The Doors

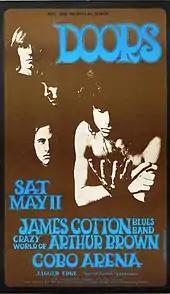
Poster for a 1968 concert at the Cobo Arena, Detroit

On December 9, 1967, the Doors performed a now-infamous concert at New Haven Arena in New Haven, Connecticut, which ended abruptly when Morrison was arrested by local police. Morrison became the first rock artist to be arrested onstage during a live performance. Prior to the start of the concert, Morrison was either having a private conversation with or kissing a female fan backstage in a bathroom shower stall when a police officer happened upon them. Unaware that he was the lead singer of the band, the officer told Morrison and the fan to leave, to which Morrison said, "Eat it." The policeman took out a can of mace and warned Morrison, "Last chance", to which Morrison replied, "Last chance to eat it." There is some discrepancy as to what happened next: according to "No One Here Gets Out Alive", the fan ran away and Morrison was maced; but Manzarek recounts in his book that both Morrison and the fan were sprayed.